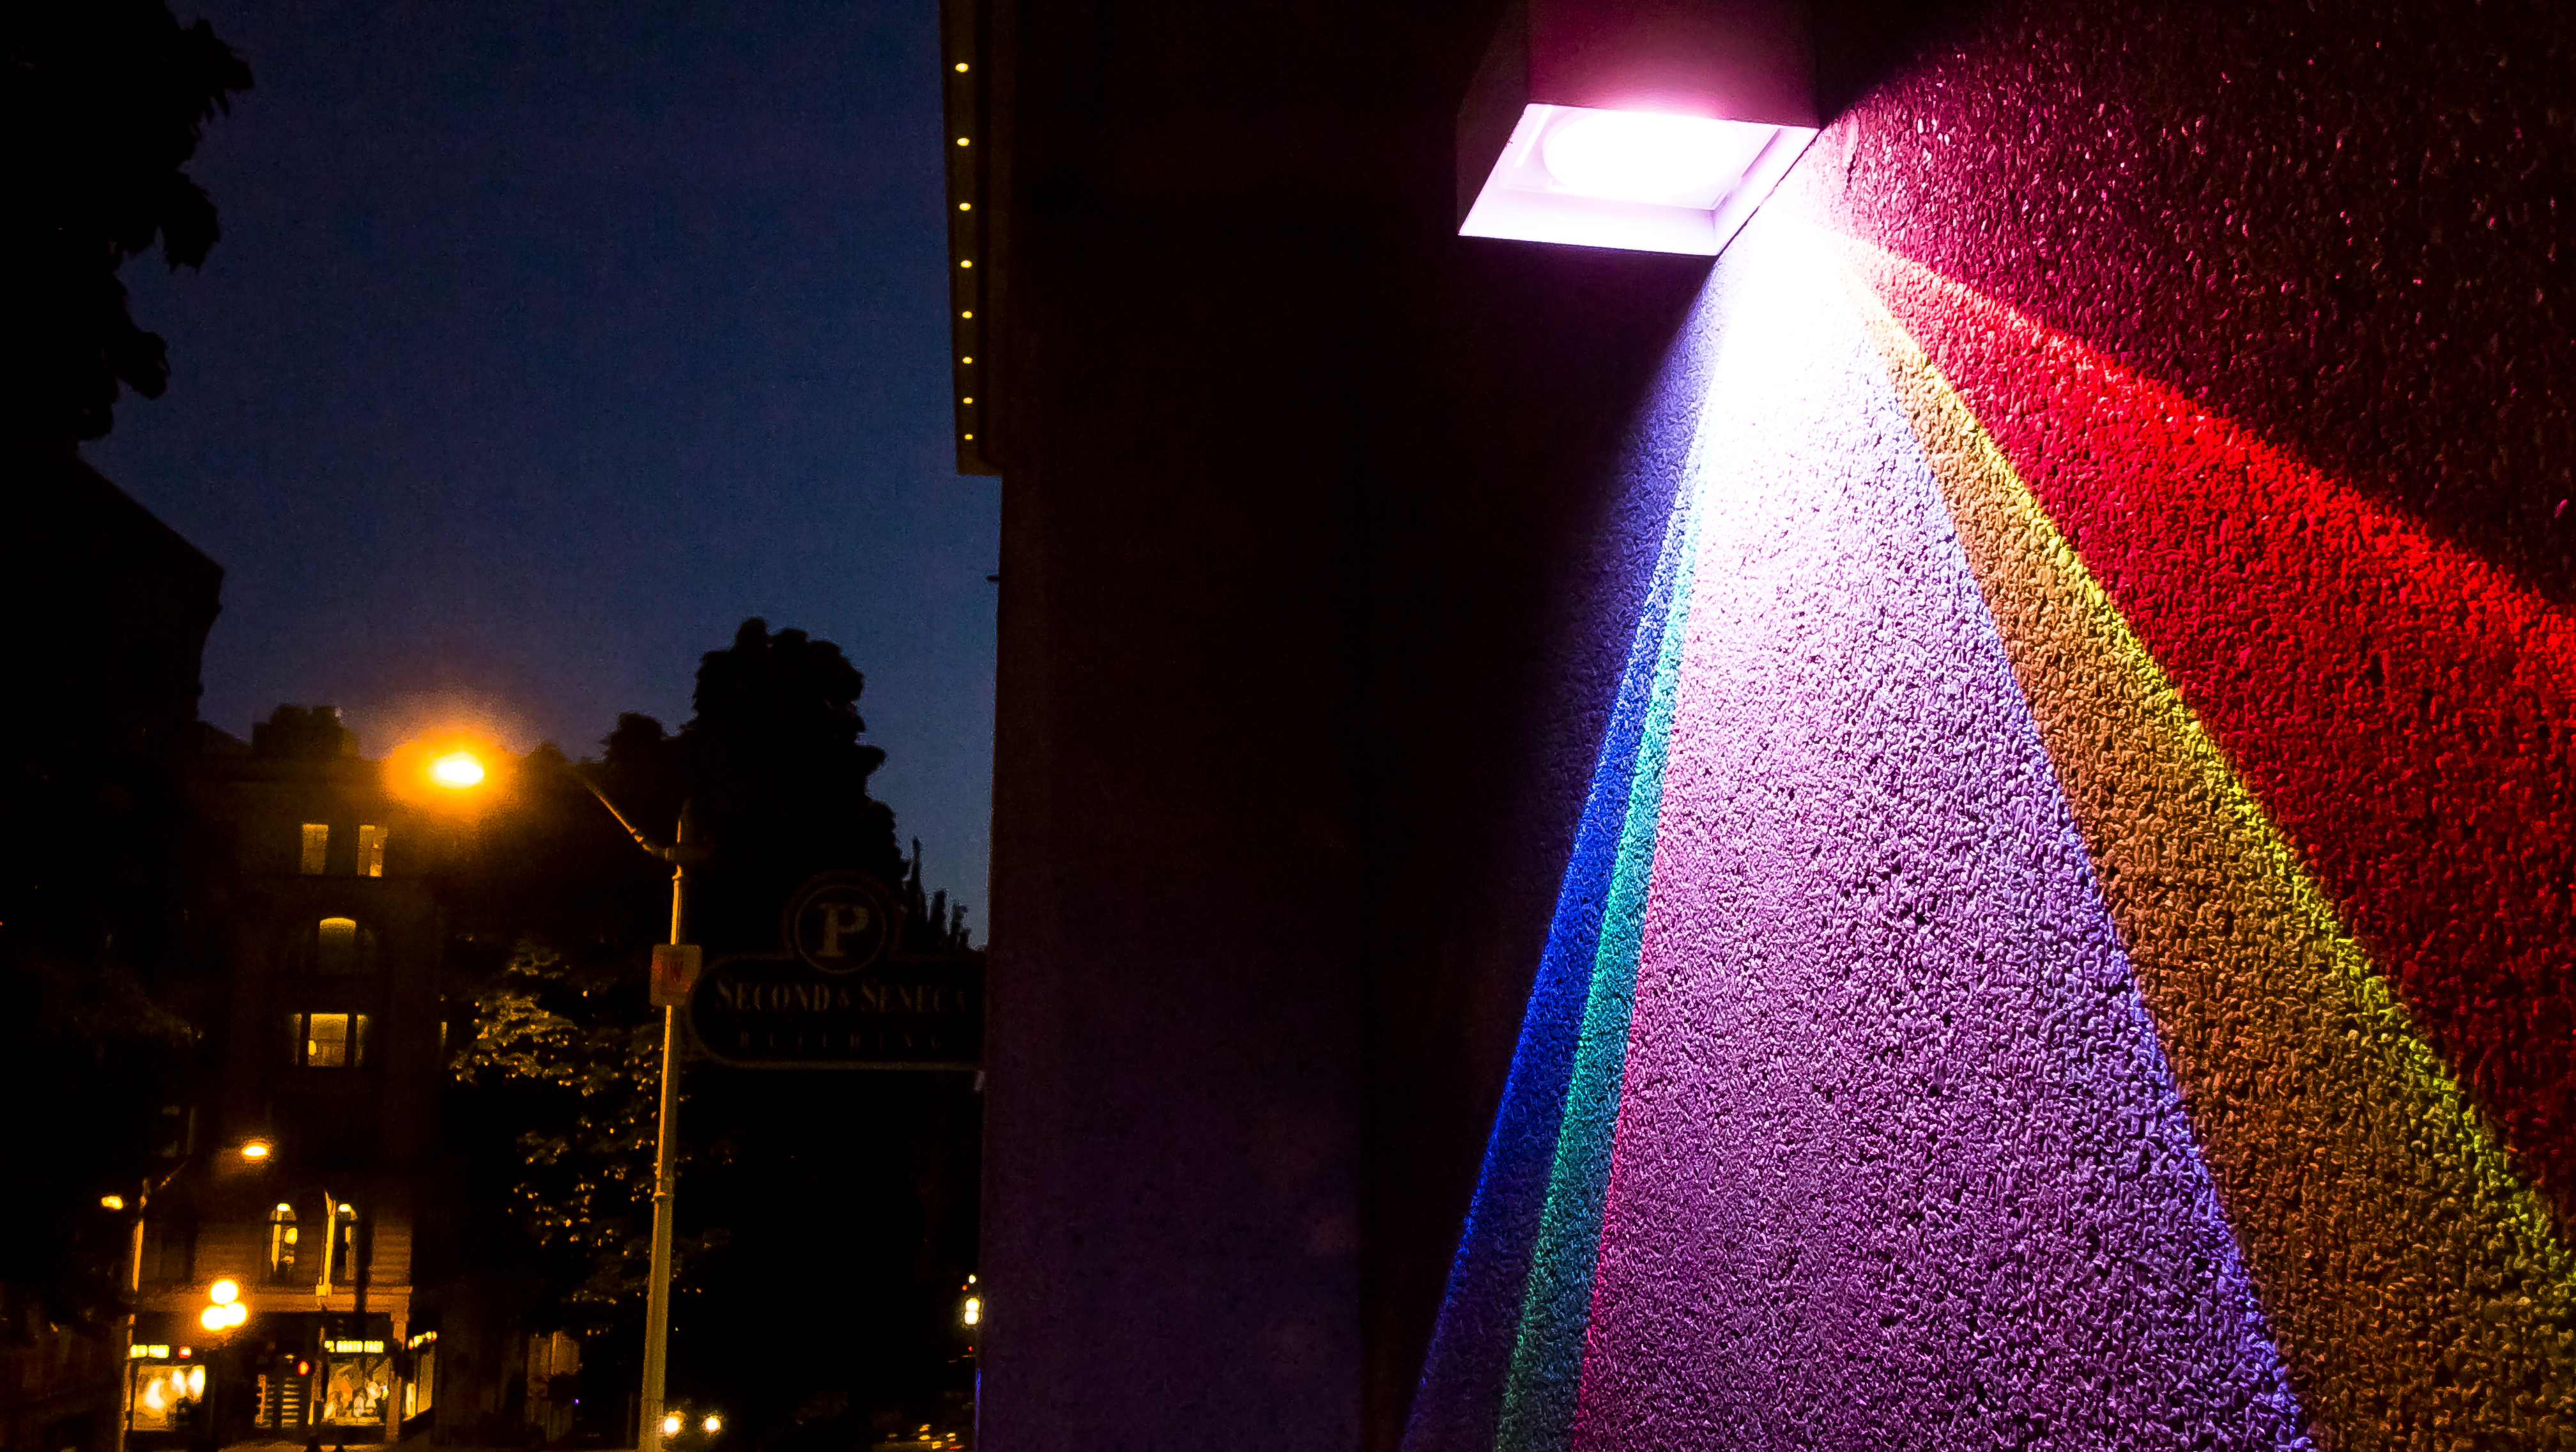
light, street, night, photography, sunlight, building, urban, downtown, evening, color, glow, darkness, lamp, lighting, washington, seattle, long, creativecommons, art, exposure, rainbow, colors, shape